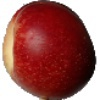
Label: Nectarine 1